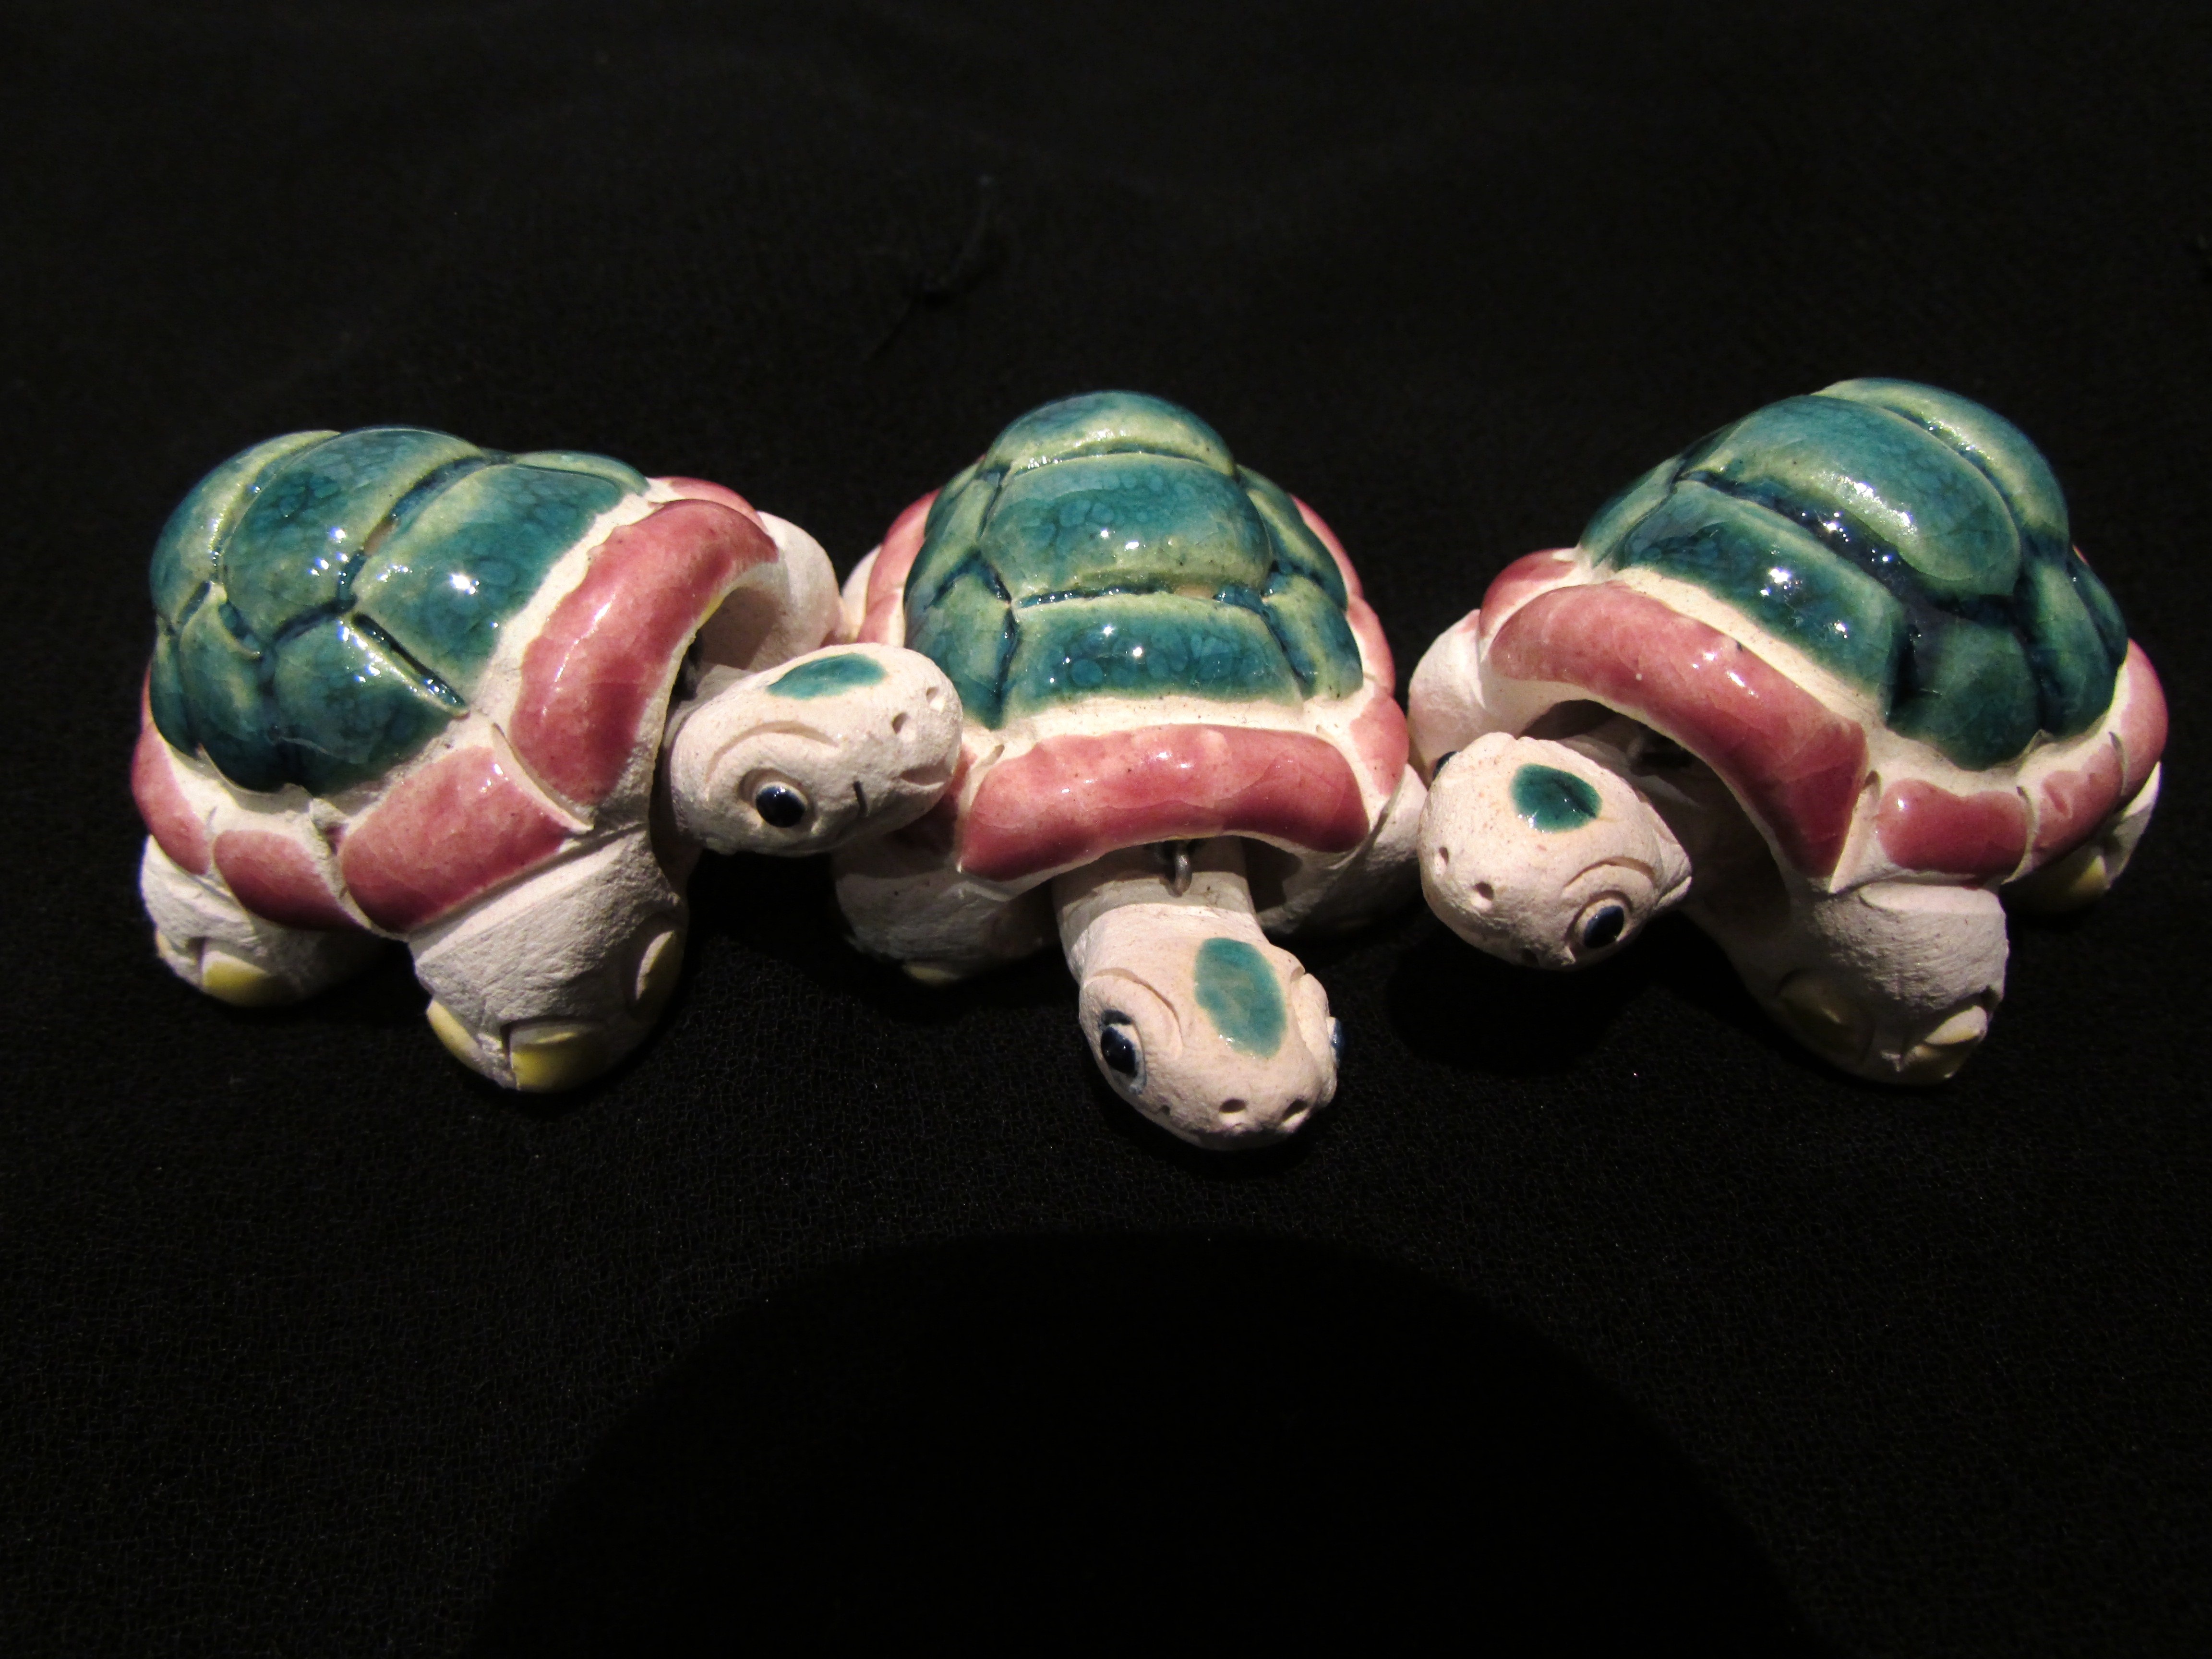
hand, decoration, ceramic, turtle, bead, jewellery, art, three, nice, jewelry making, fashion accessory